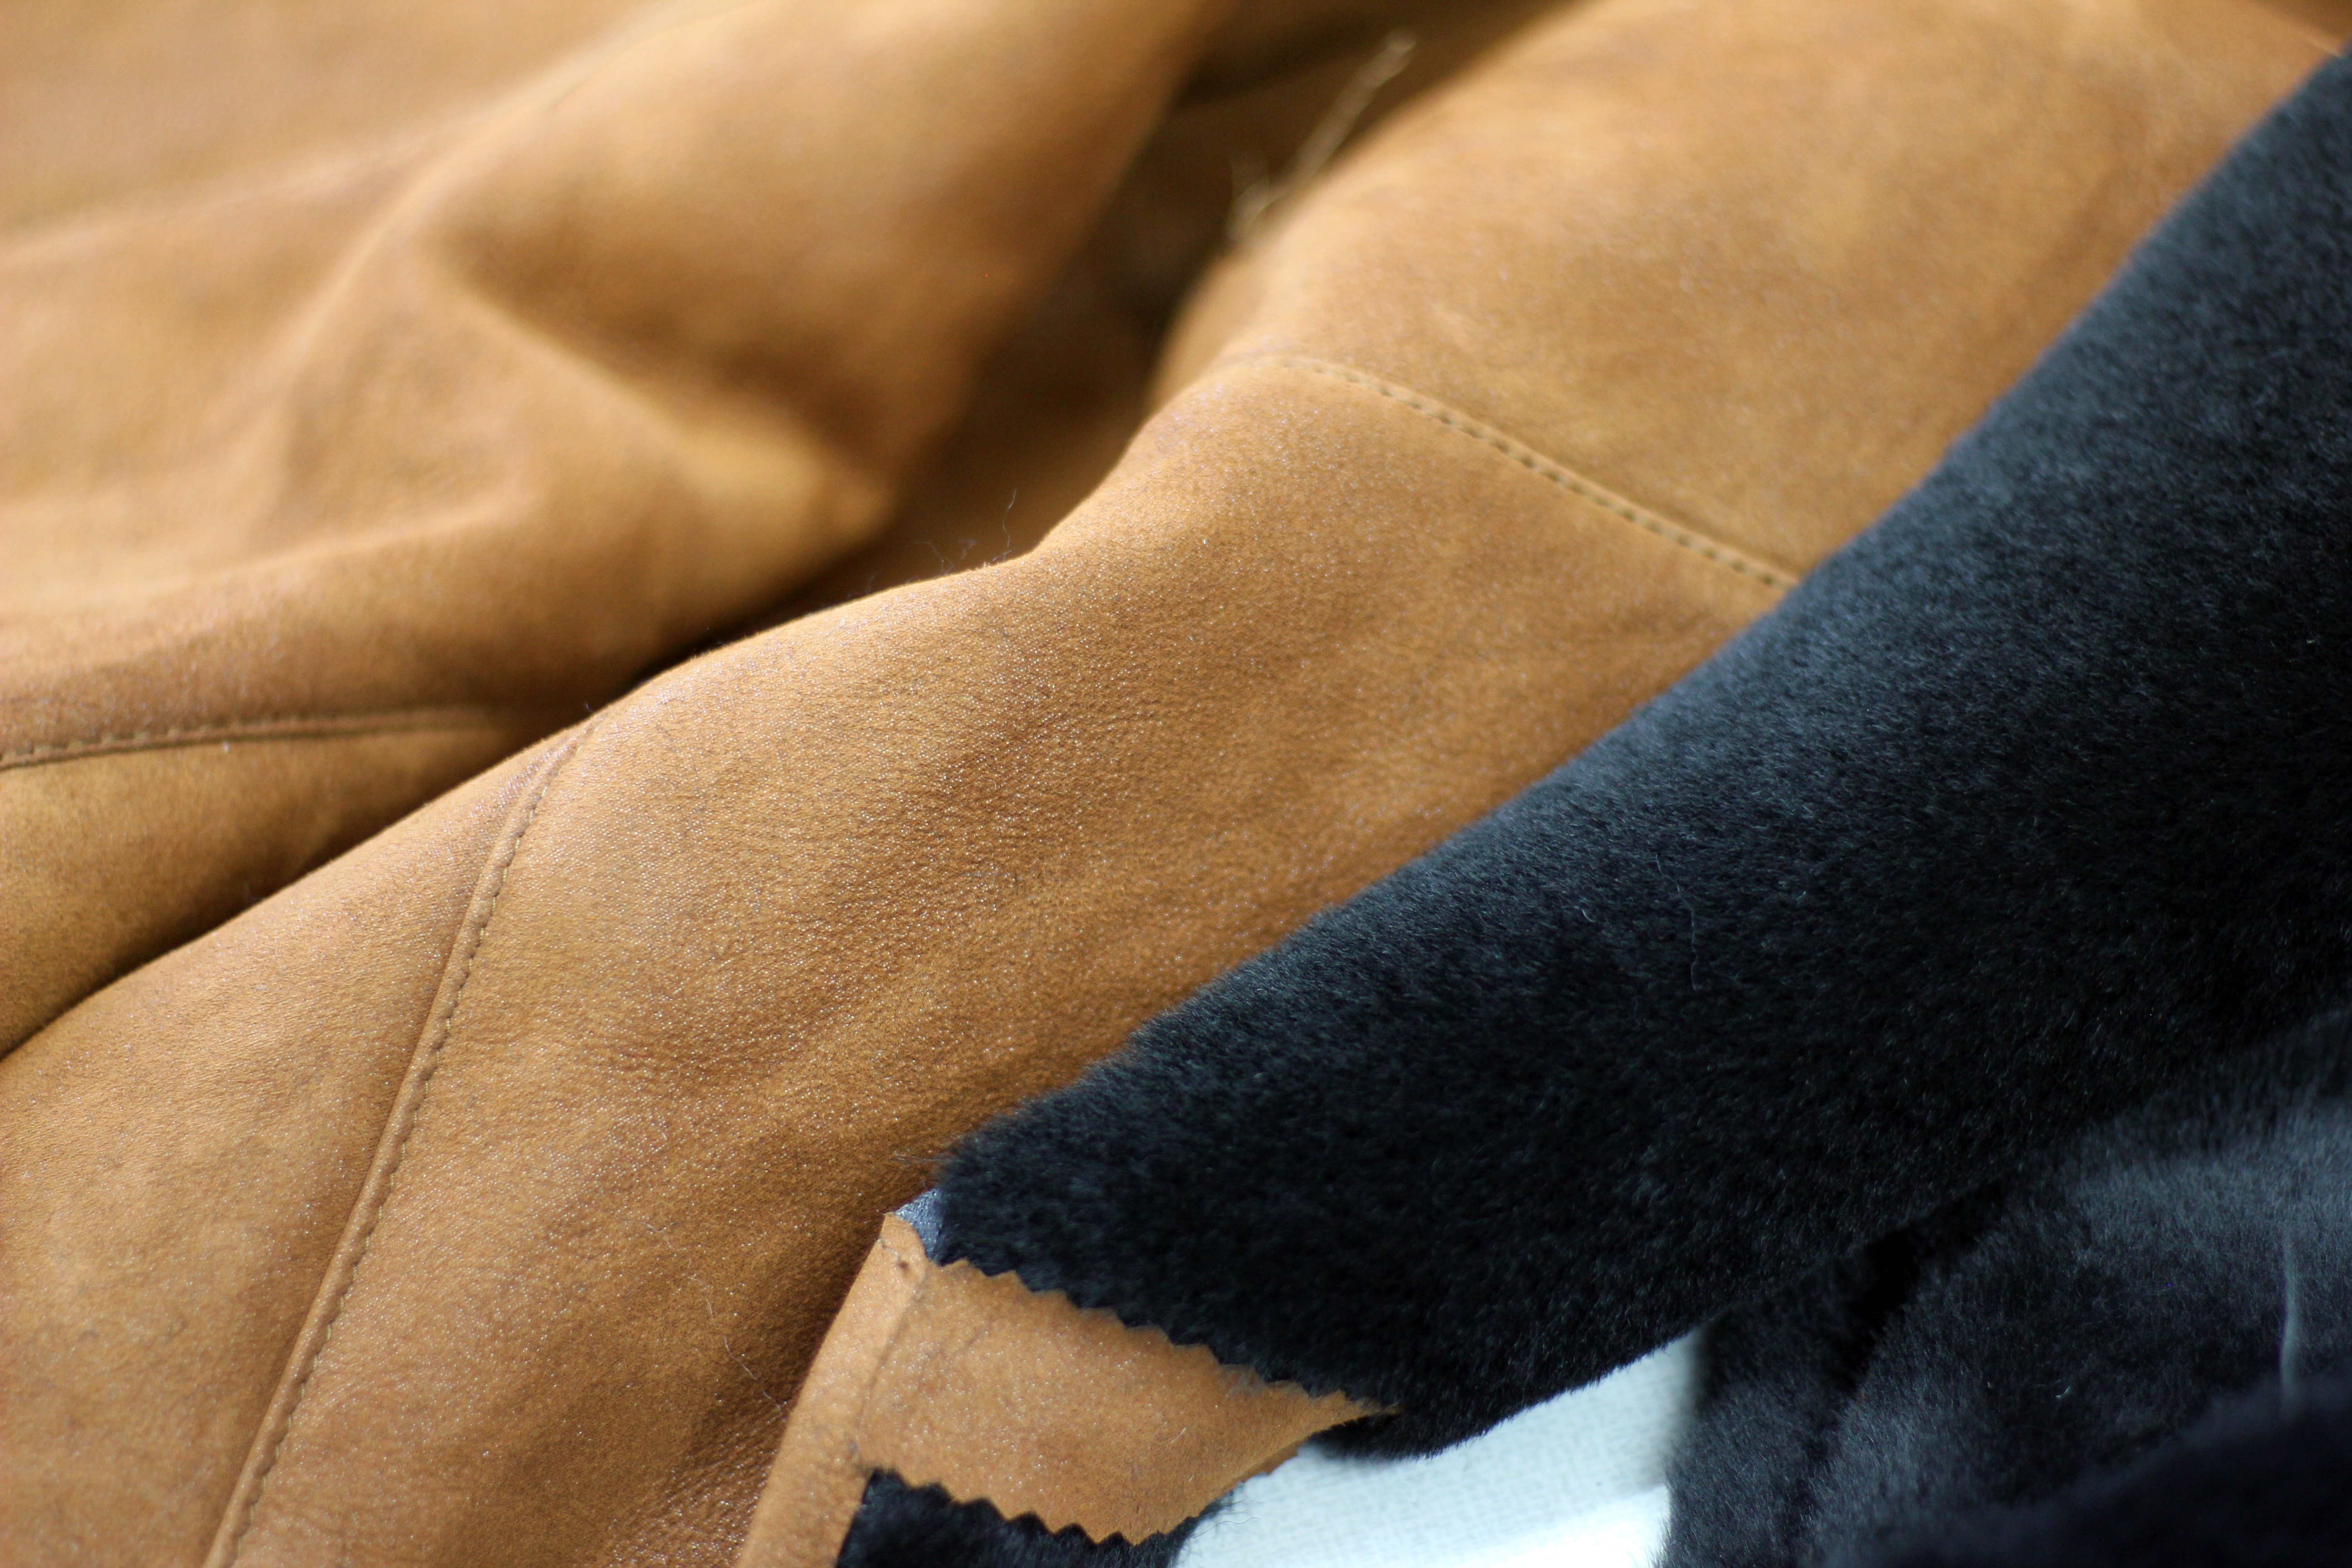
hand, shoe, leather, male, leg, fur, macro, fashion, clothing, closeup, arm, outerwear, wool, material, sewing, textured, close up, human body, textile, background, footwear, skin, real, soft, detail, fabrics, stitch, curved, stitched, suede